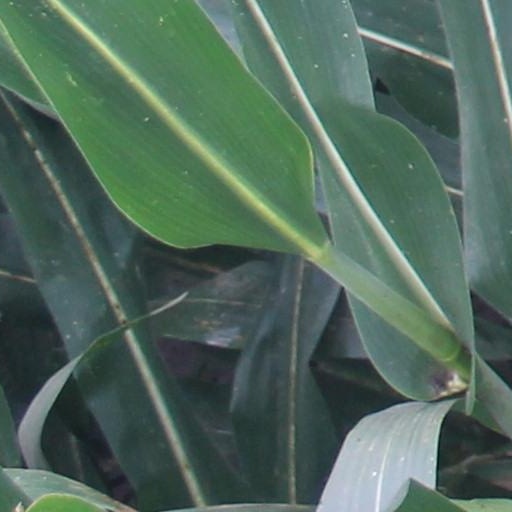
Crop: maize; corn